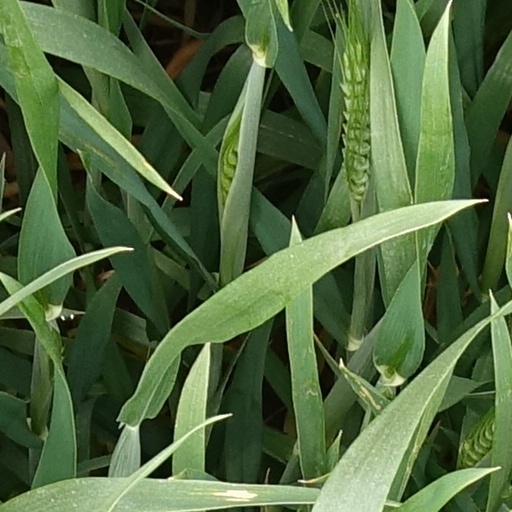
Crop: wheat